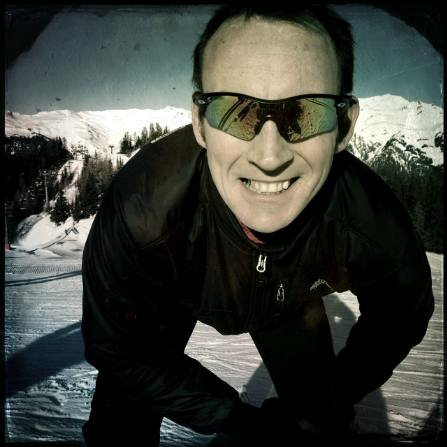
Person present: Yes